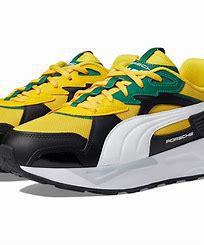
Brand: Puma
Model: Mirage Sport